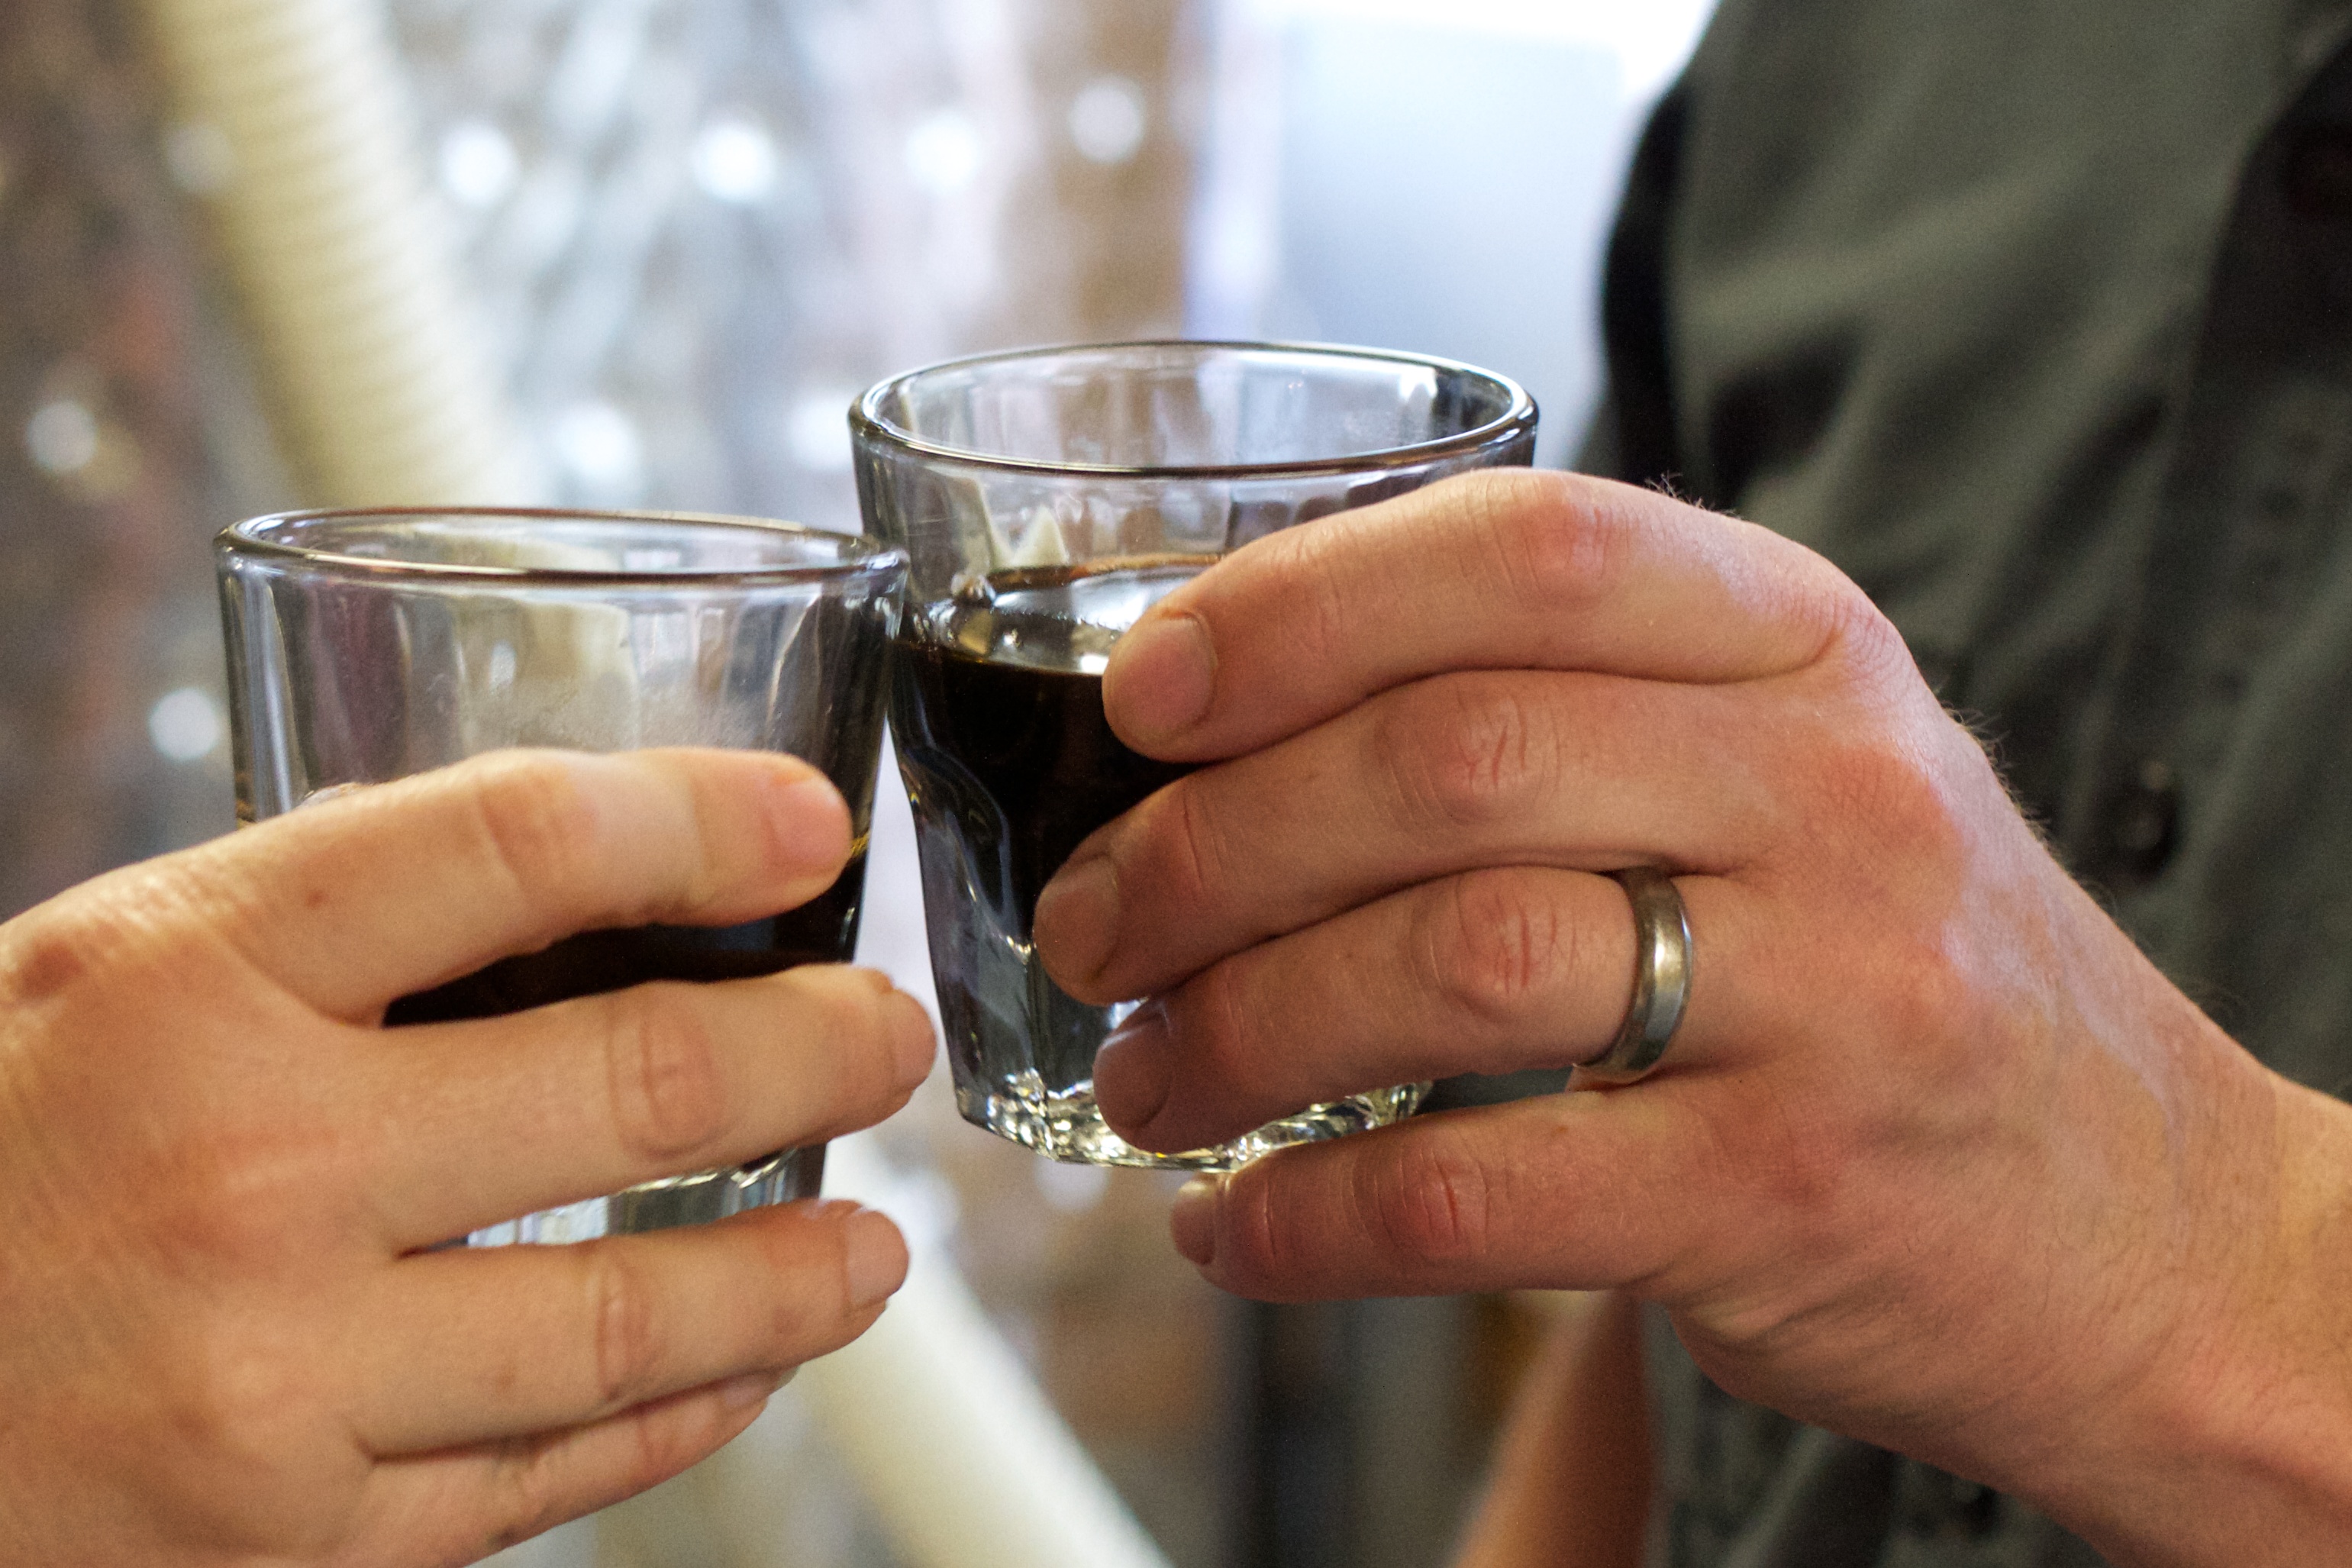
hand, wine, glass, drink, beer, alcohol, thatbrewery, sense